Algeria

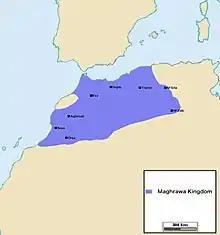
Territories controlled by the Maghrawa

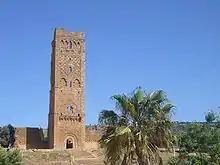
Mansourah Mosque, Tlemcen

During the Middle Ages, North Africa was home to many great scholars, saints and sovereigns including Judah Ibn Quraysh, the first grammarian to mention Semitic and Berber languages, the great Sufi masters Sidi Boumediene (Abu Madyan) and Sidi El Houari, and the Emirs Abd Al Mu'min and Yāghmūrasen. It was during this time that the Fatimids or children of Fatima, daughter of Muhammad, came to the Maghreb. These "Fatimids" went on to found a long lasting dynasty stretching across the Maghreb, Hejaz and the Levant, boasting a secular inner government, as well as a powerful army and navy, made up primarily of Arabs and Levantines extending from Algeria to their capital state of Cairo. The Fatimid caliphate began to collapse when its governors the Zirids seceded. To punish them the Fatimids sent the Arab Banu Hilal and Banu Sulaym against them. The resultant war is recounted in the epic Tāghribāt. In Al-Tāghrībāt the Amazigh Zirid Hero Khālīfā Al-Zānatī asks daily, for duels, to defeat the Hilalan hero Ābu Zayd al-Hilalī and many other Arab knights in a string of victories. The Zirids, however, were ultimately defeated ushering in an adoption of Arab customs and culture. The indigenous Amazigh tribes, however, remained largely independent, and depending on tribe, location and time controlled varying parts of the Maghreb, at times unifying it (as under the Fatimids). The Fatimid Islamic state, also known as Fatimid Caliphate made an Islamic empire that included North Africa, Sicily, Palestine, Jordan, Lebanon, Syria, Egypt, the Red Sea coast of Africa, Tihamah, Hejaz and Yemen. Caliphates from Northern Africa traded with the other empires of their time, as well as forming part of a confederated support and trade network with other Islamic states during the Islamic Era.